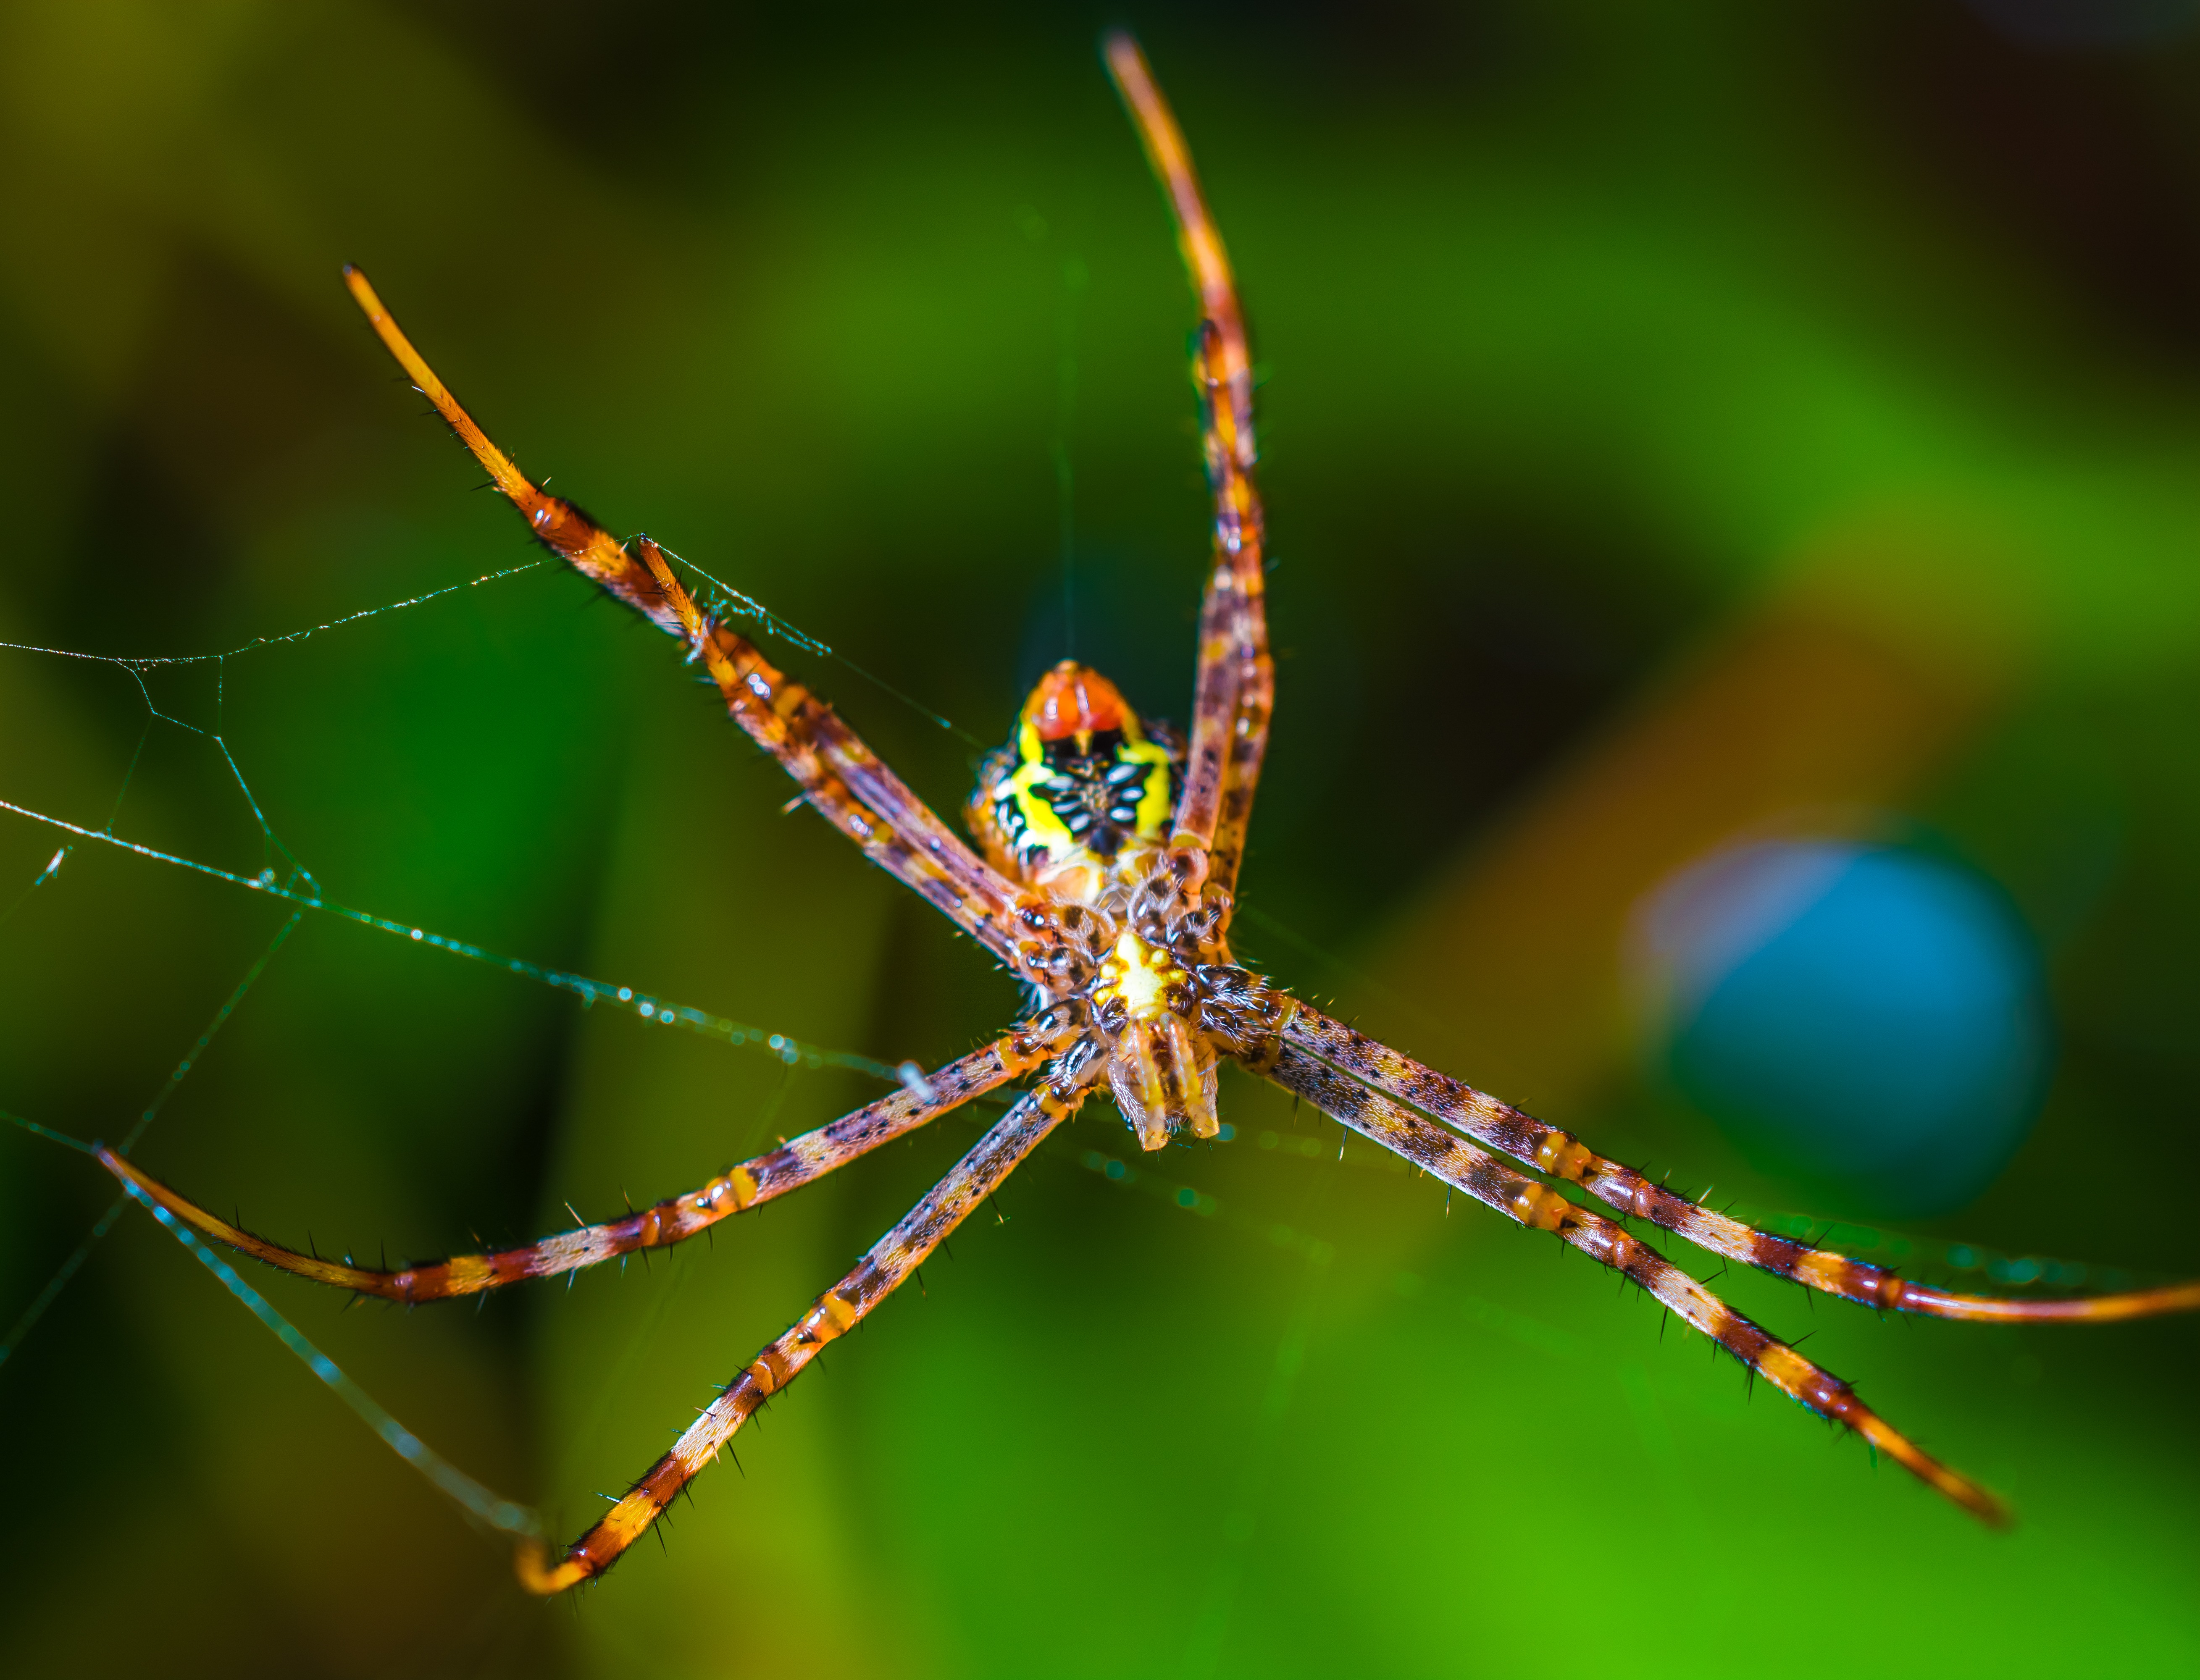
nature, dew, photography, leaf, green, insect, close, fauna, invertebrate, close up, spider, arachnid, argiope, network, moisture, macro photography, arthropod, european garden spider, araneus, plant stem, orb weaver spider